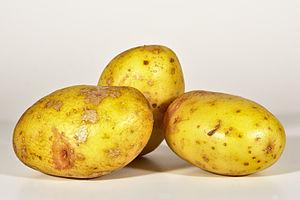
Pommes de terre de variété 'King Edward', ou 'Œil de perdrix'.
La « 'King Edward' », connue en France sous le nom d‘'Œil de perdrix', est une variété de pomme de terre ancienne d'origine britannique, caractéristique par sa peau bicolore blanc et rose.